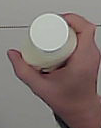
Product: heinz_mayo